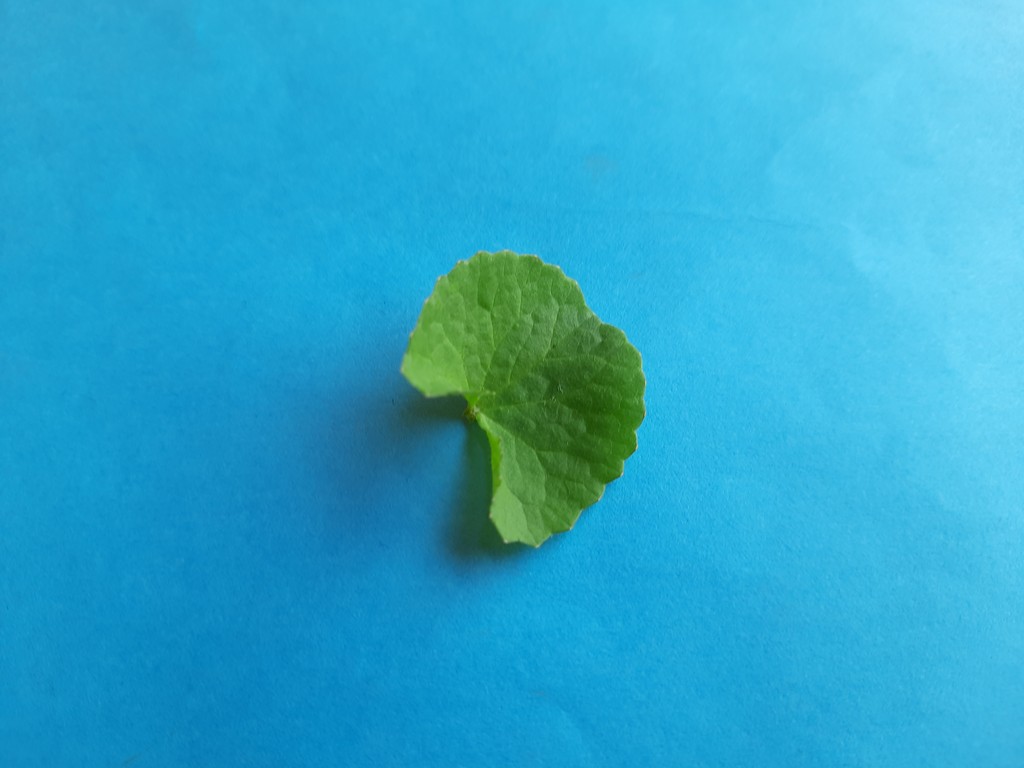
Label: Healthy